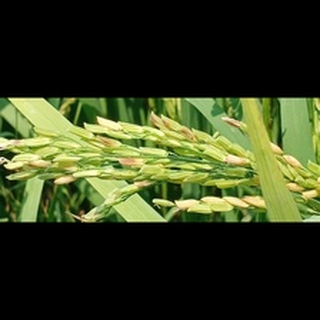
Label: diseased_rice